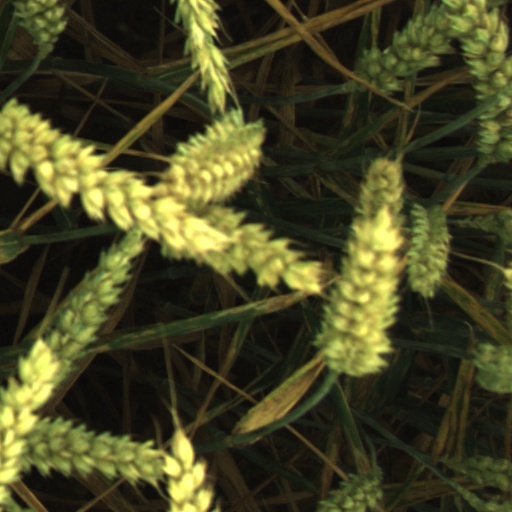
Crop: wheat